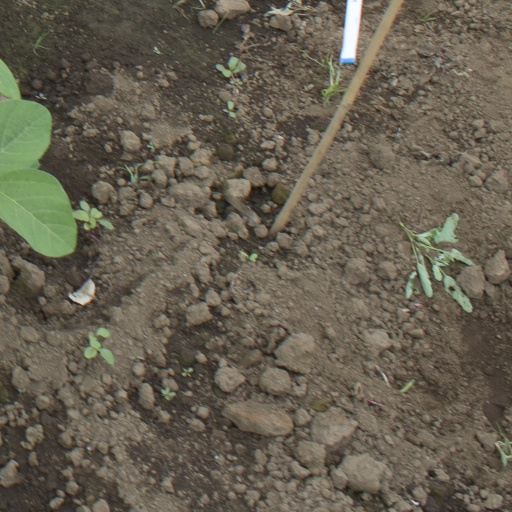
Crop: soybean